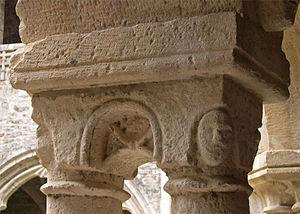
Priory of Carennac. Lot, France
L'église Saint-Pierre est une église catholique située à Carennac, dans le département du Lot, en France.